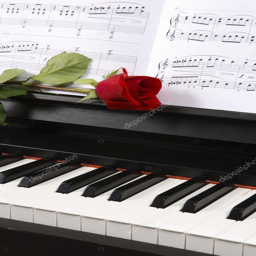
piano with software genre and person -- stock photo #